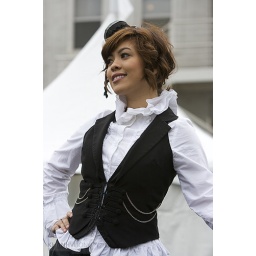
Boy Style is inspired by what Victorian boys would've worn. The style is worn by both male and female.